Portrait of a Man in Red Chalk

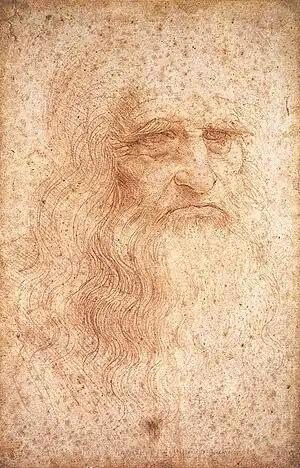
The inscription at the bottom of the portrait,added by a later hand, reads: "Leonardo da Vinci, portrait of himself as an old man"

Portrait of a Man in Red Chalk ( 1510) is a drawing currently in the collection of the Royal Library of Turin. It is widely, though not universally, accepted as a self-portrait of the Renaissance artist Leonardo da Vinci. It is thought that Leonardo drew this self-portrait at about the age of 60. The portrait has been extensively reproduced and has become an iconic representation of him as a polymath or "Renaissance man". Despite this, some historians and scholars disagree as to the true identity of the sitter.